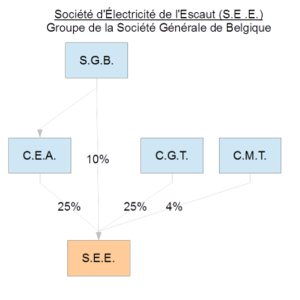
Organigramme S.E.E. en 1930
Electrabel est une société anonyme de droit belge fondée statutairement en 1905. Son nom actuel date de 1990, à l’issue de la fusion des sociétés Intercom, Ebes et Unerg.